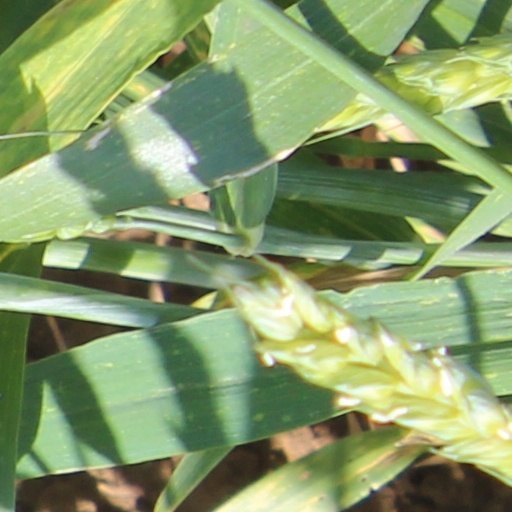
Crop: wheat